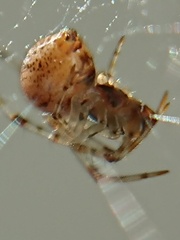
Species: Parasteatoda_tepidariorum